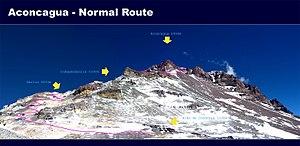
L'Aconcagua est un sommet d'Argentine situé à treize kilomètres de la frontière chilienne et s'élevant à 6 962 mètres d'altitude. Surnommé le « colosse de l'Amérique », il constitue le point culminant de l'Argentine, de la cordillère des Andes, du continent américain, de l'hémisphère austral et la plus haute montagne en dehors de l'Asie. Il domine un vaste parc provincial protégeant des espèces animales typiques de la cordillère, en particulier le condor des Andes et le guanaco, ainsi qu'une végétation rare et fragile. En effet, le climat est aride et la couverture neigeuse ténue, malgré l'existence de quelques glaciers modestes.